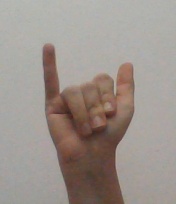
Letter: ya